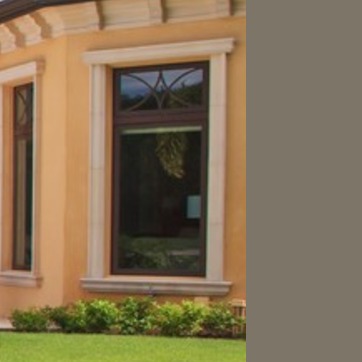
Material: glass